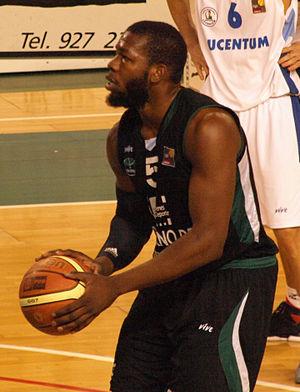
Olu Ashaolu, né le 18 avril 1988 à Lagos au Nigéria, est un joueur canado-nigérian de basket-ball. Il évolue aux postes d'ailier fort et pivot.